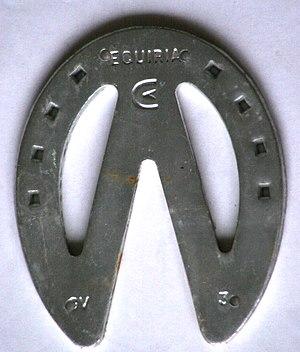
Le fer de cheval est une bande de métal recourbée en U servant à protéger de l'usure le dessous des sabots des équidés. L'invention date du IXᵉ siècle.